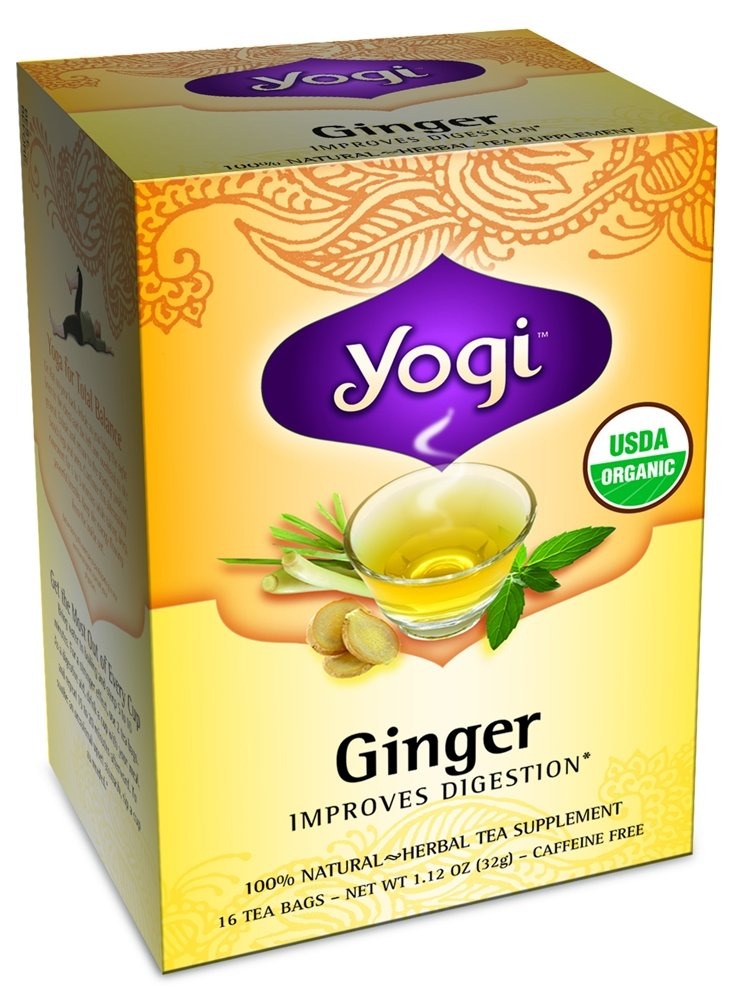
Item Name: Yogi Teas Tea Ginger Org3
Value: 1.0
Unit: Count

Price: 4.39